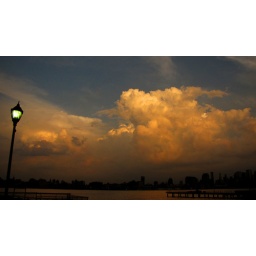
Late evening storm clouds building up over Manhattan. Viewed from Hoboken, New Jersey.